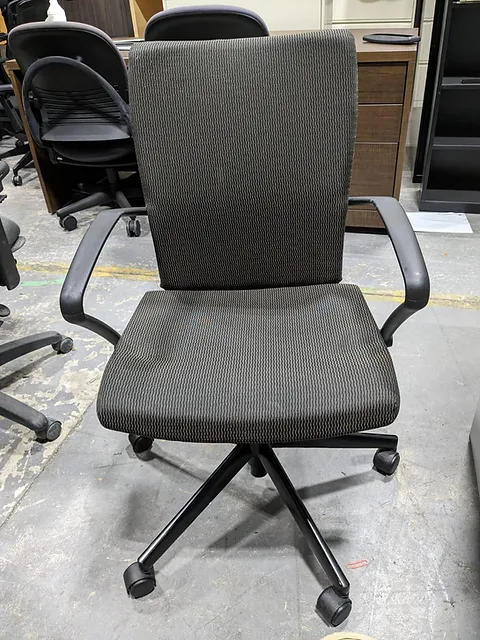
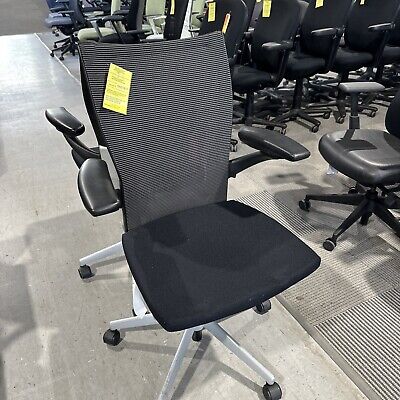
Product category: items_chair
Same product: yes